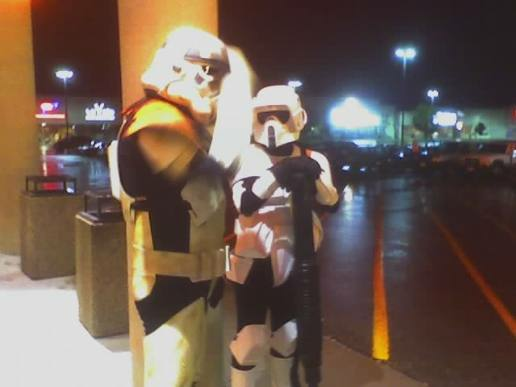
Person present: Yes